Ed Schieffelin

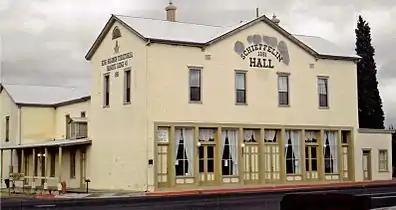

On March 13, 1879, Al and Ed Schieffelin sold their two-thirds interest in the Tombstone Mining and Milling Company, which owned the Tough Nut mine, for US$1 million each to the Corbin brothers, Hamilton Distin of Philadelphia, and Simmons Squire of Boston. Safford became president of the new Tombstone Gold and Silver Milling and Mining Company with Richard Gird as superintendent. Ed moved on, but Al remained in Tombstone for some time longer. Gird later sold off his one-third interest for US$1 million, doubling what the Schieffelins had been paid. Gird remained in the territory, but Ed Schieffelin left to pursue other interests.